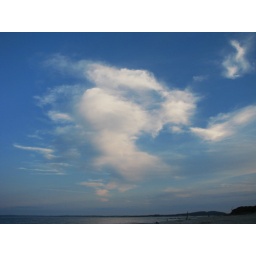
clouds over the beach